Question: Please indicate a possible affordance area of the hold_book that can be used for holding
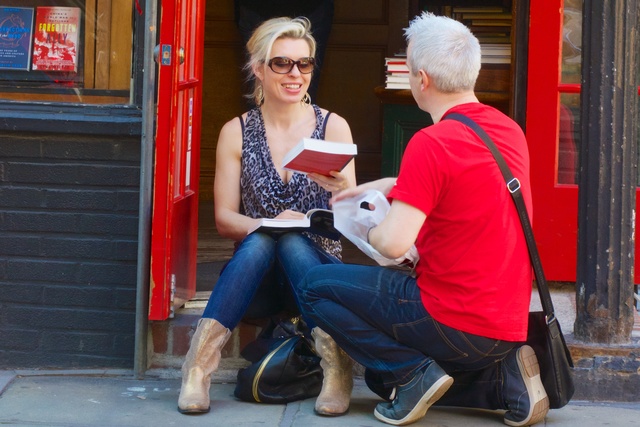
Answer: [282.764, 135.894, 360.232, 180.704]